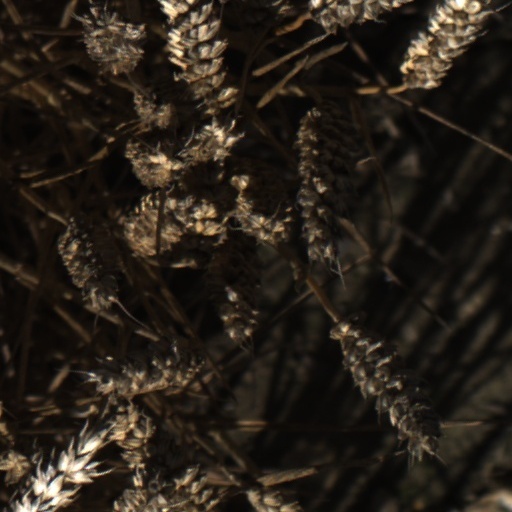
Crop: wheat